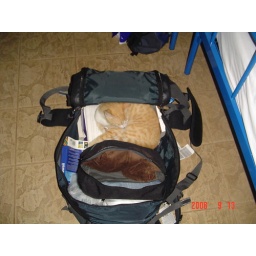
The cat in my bag in Raintree Lodge.